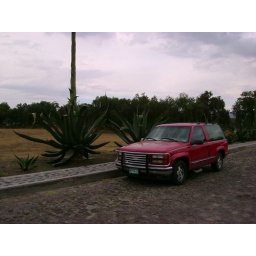
My truck compared with a huge maguey plant in Teotihuacan.